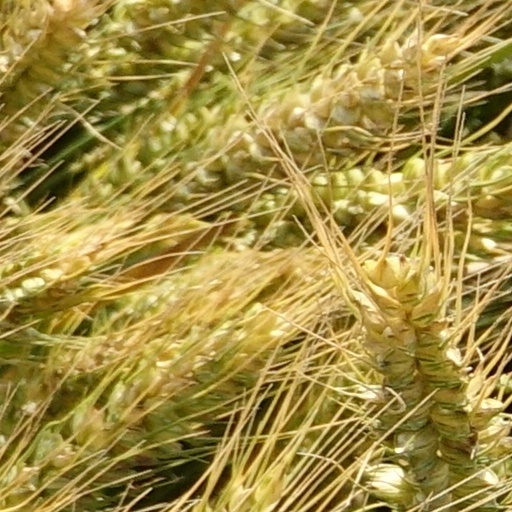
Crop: wheat